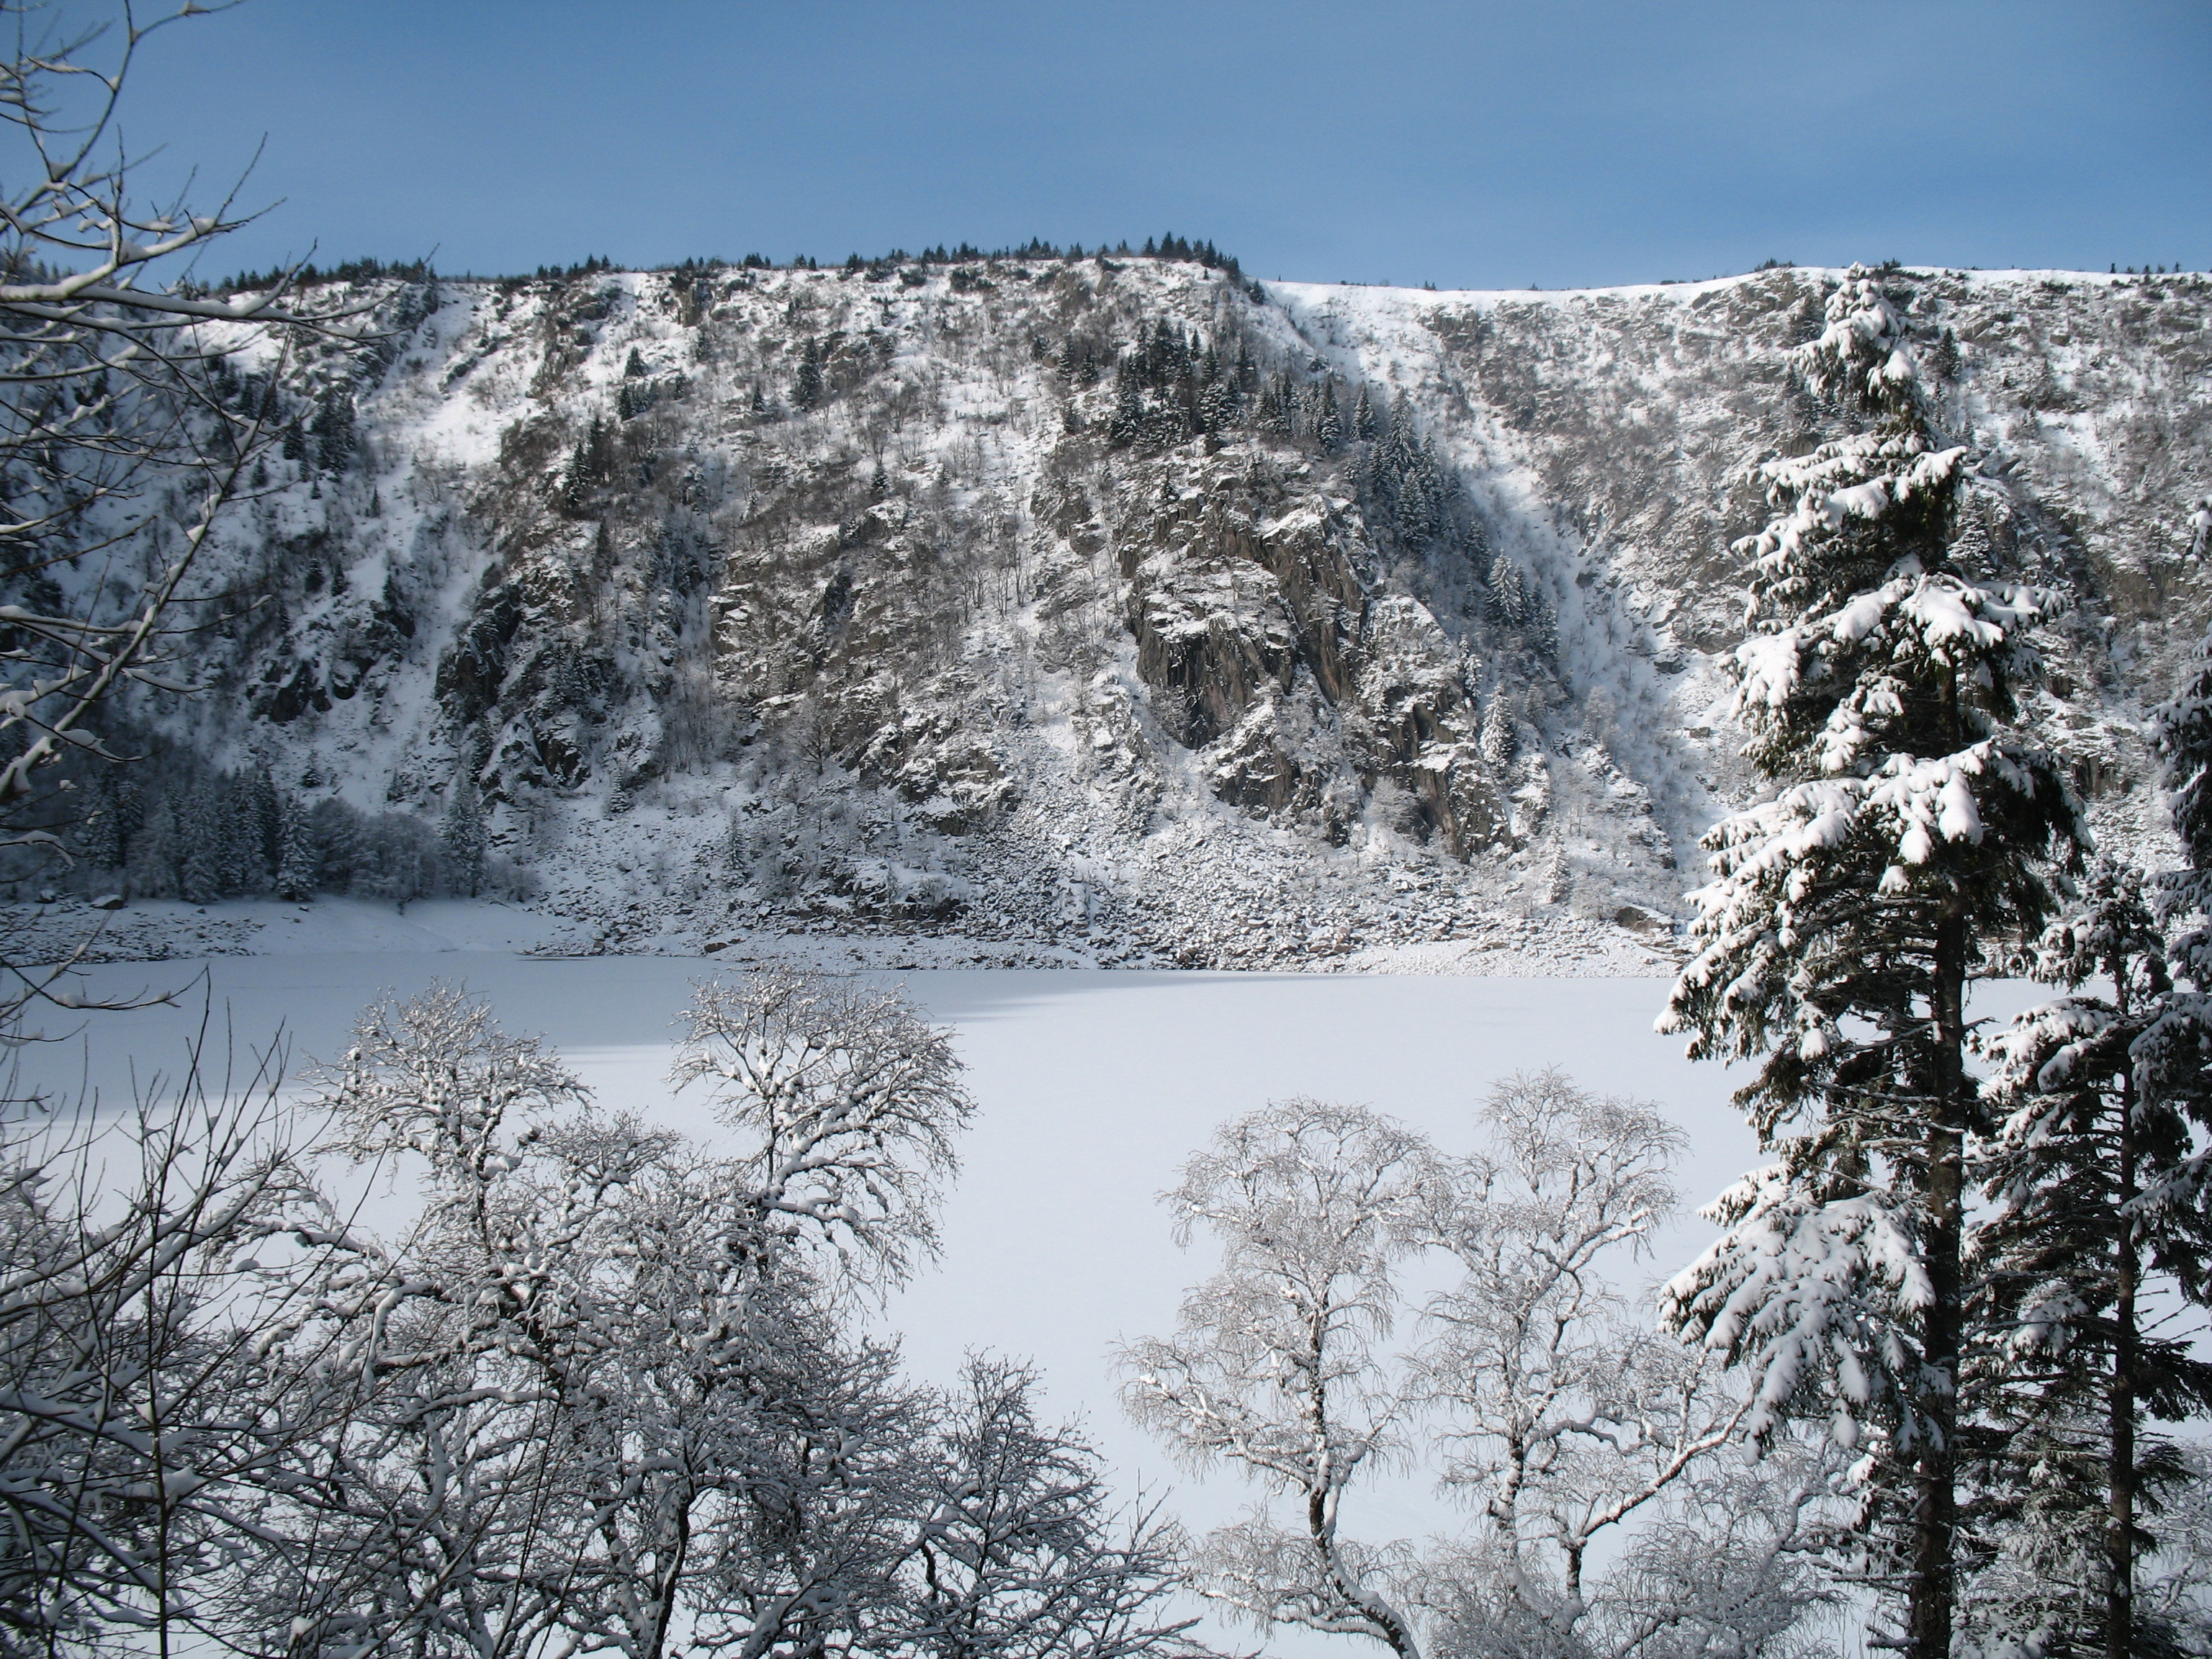
tree, wilderness, mountain, snow, winter, mountain range, ice, weather, season, ridge, freezing, mountainous landforms, geological phenomenon